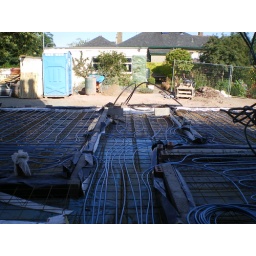
All 6 ground floor heating circuits are now installed and will soom be buried beneath the concrete floor slab.